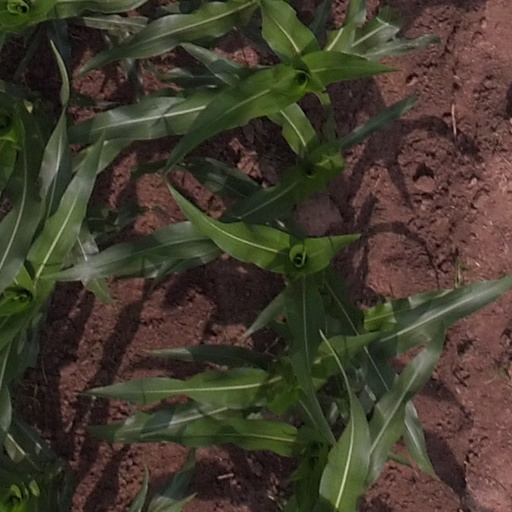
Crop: maize; corn